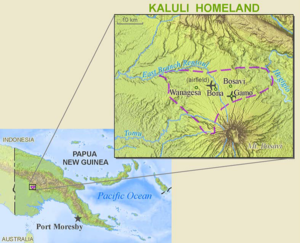
Les Kaluli forment un groupe autochtone des forêts tropicales du Grand plateau de Papouasie-Nouvelle-Guinée. Au nombre d'environ 2 000 personnes en 1987, leur langue ergative est la plus connue du groupe bosavi grâce à la documentation des ethnographes et des missionnaires. Leur nombre s'est effondré dans les années 1940 à cause d'épidémies consécutives au contact avec les populations extérieures. La forte mortalité infantile et des vagues périodiques de grippe ont empêché le rattrapage démographique.